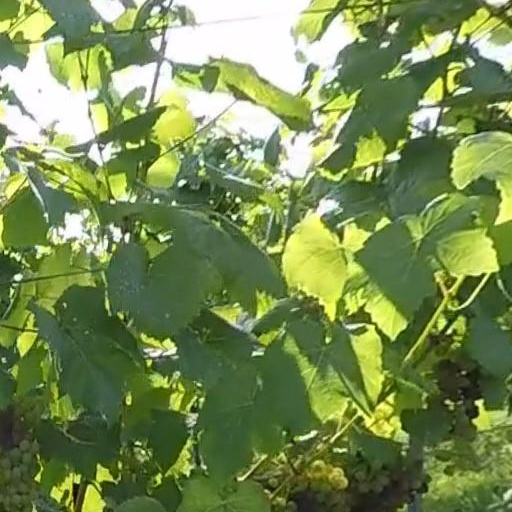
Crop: grape